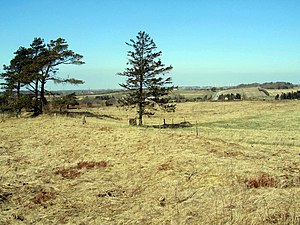
Vindblæs Hede
Himmerlandske Heder, Vindblæs Hede set mod nord
Himmerlandske Heder, Vindblæs Hede set mod nord
Vindblæs Hede er en 1,5 km² stor, fredet hede, ved østenden af tunneldalen med Herredsbæk og Vilsted Sø, ca. midtvejs mellem Aars og Løgstør. Heden skråner op til en 49 meter høj bakke i hedens sydøstlige del, og er den vestligste del af De Himmerlandske Heder og en del af Natura 2000-område nr. 19 Lundby Hede, Oudrup Østerhede og Vindblæs Hede, og den 1.300 hektar store naturfredning af hederne.